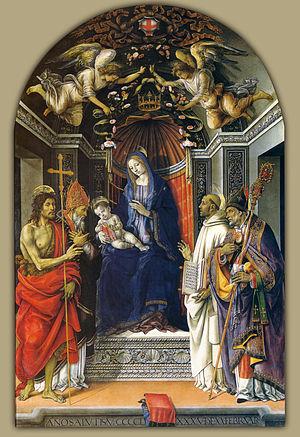
Filippino Lippi est un peintre italien de l'école florentine de la Renaissance, le fils du peintre Fra Filippo Lippi et d'une ancienne carmélite Lucrezia Buti qui lui servait de modèle.